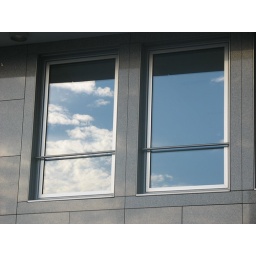
clouds in the window